Maria Christina of Austria

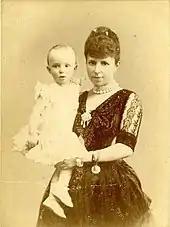
Queen Maria Christina together with her son

She became pregnant again before the death of her husband in November 1885 (the king suffered from tuberculosis yet he led an active life). An attributed dying wish by Alfonso XII pleading to her is ""Ya verás cómo todo se arregla providencialmente. Pero, si muero, guarda el coño y ándate siempre de Cánovas a Sagasta y de Sagasta a Cánovas"" ("You will see how everything is going to be providentially fixed, yet if I die, keep your pussy at bay and always go from Cánovas to Sagasta and from Sagasta to Cánovas"). While possibly apocryphal, it is representative of the Restoration era. Months later, in May 1886, she would give birth to a male child, Alfonso, who reigned as Alfonso XIII upon his birth.